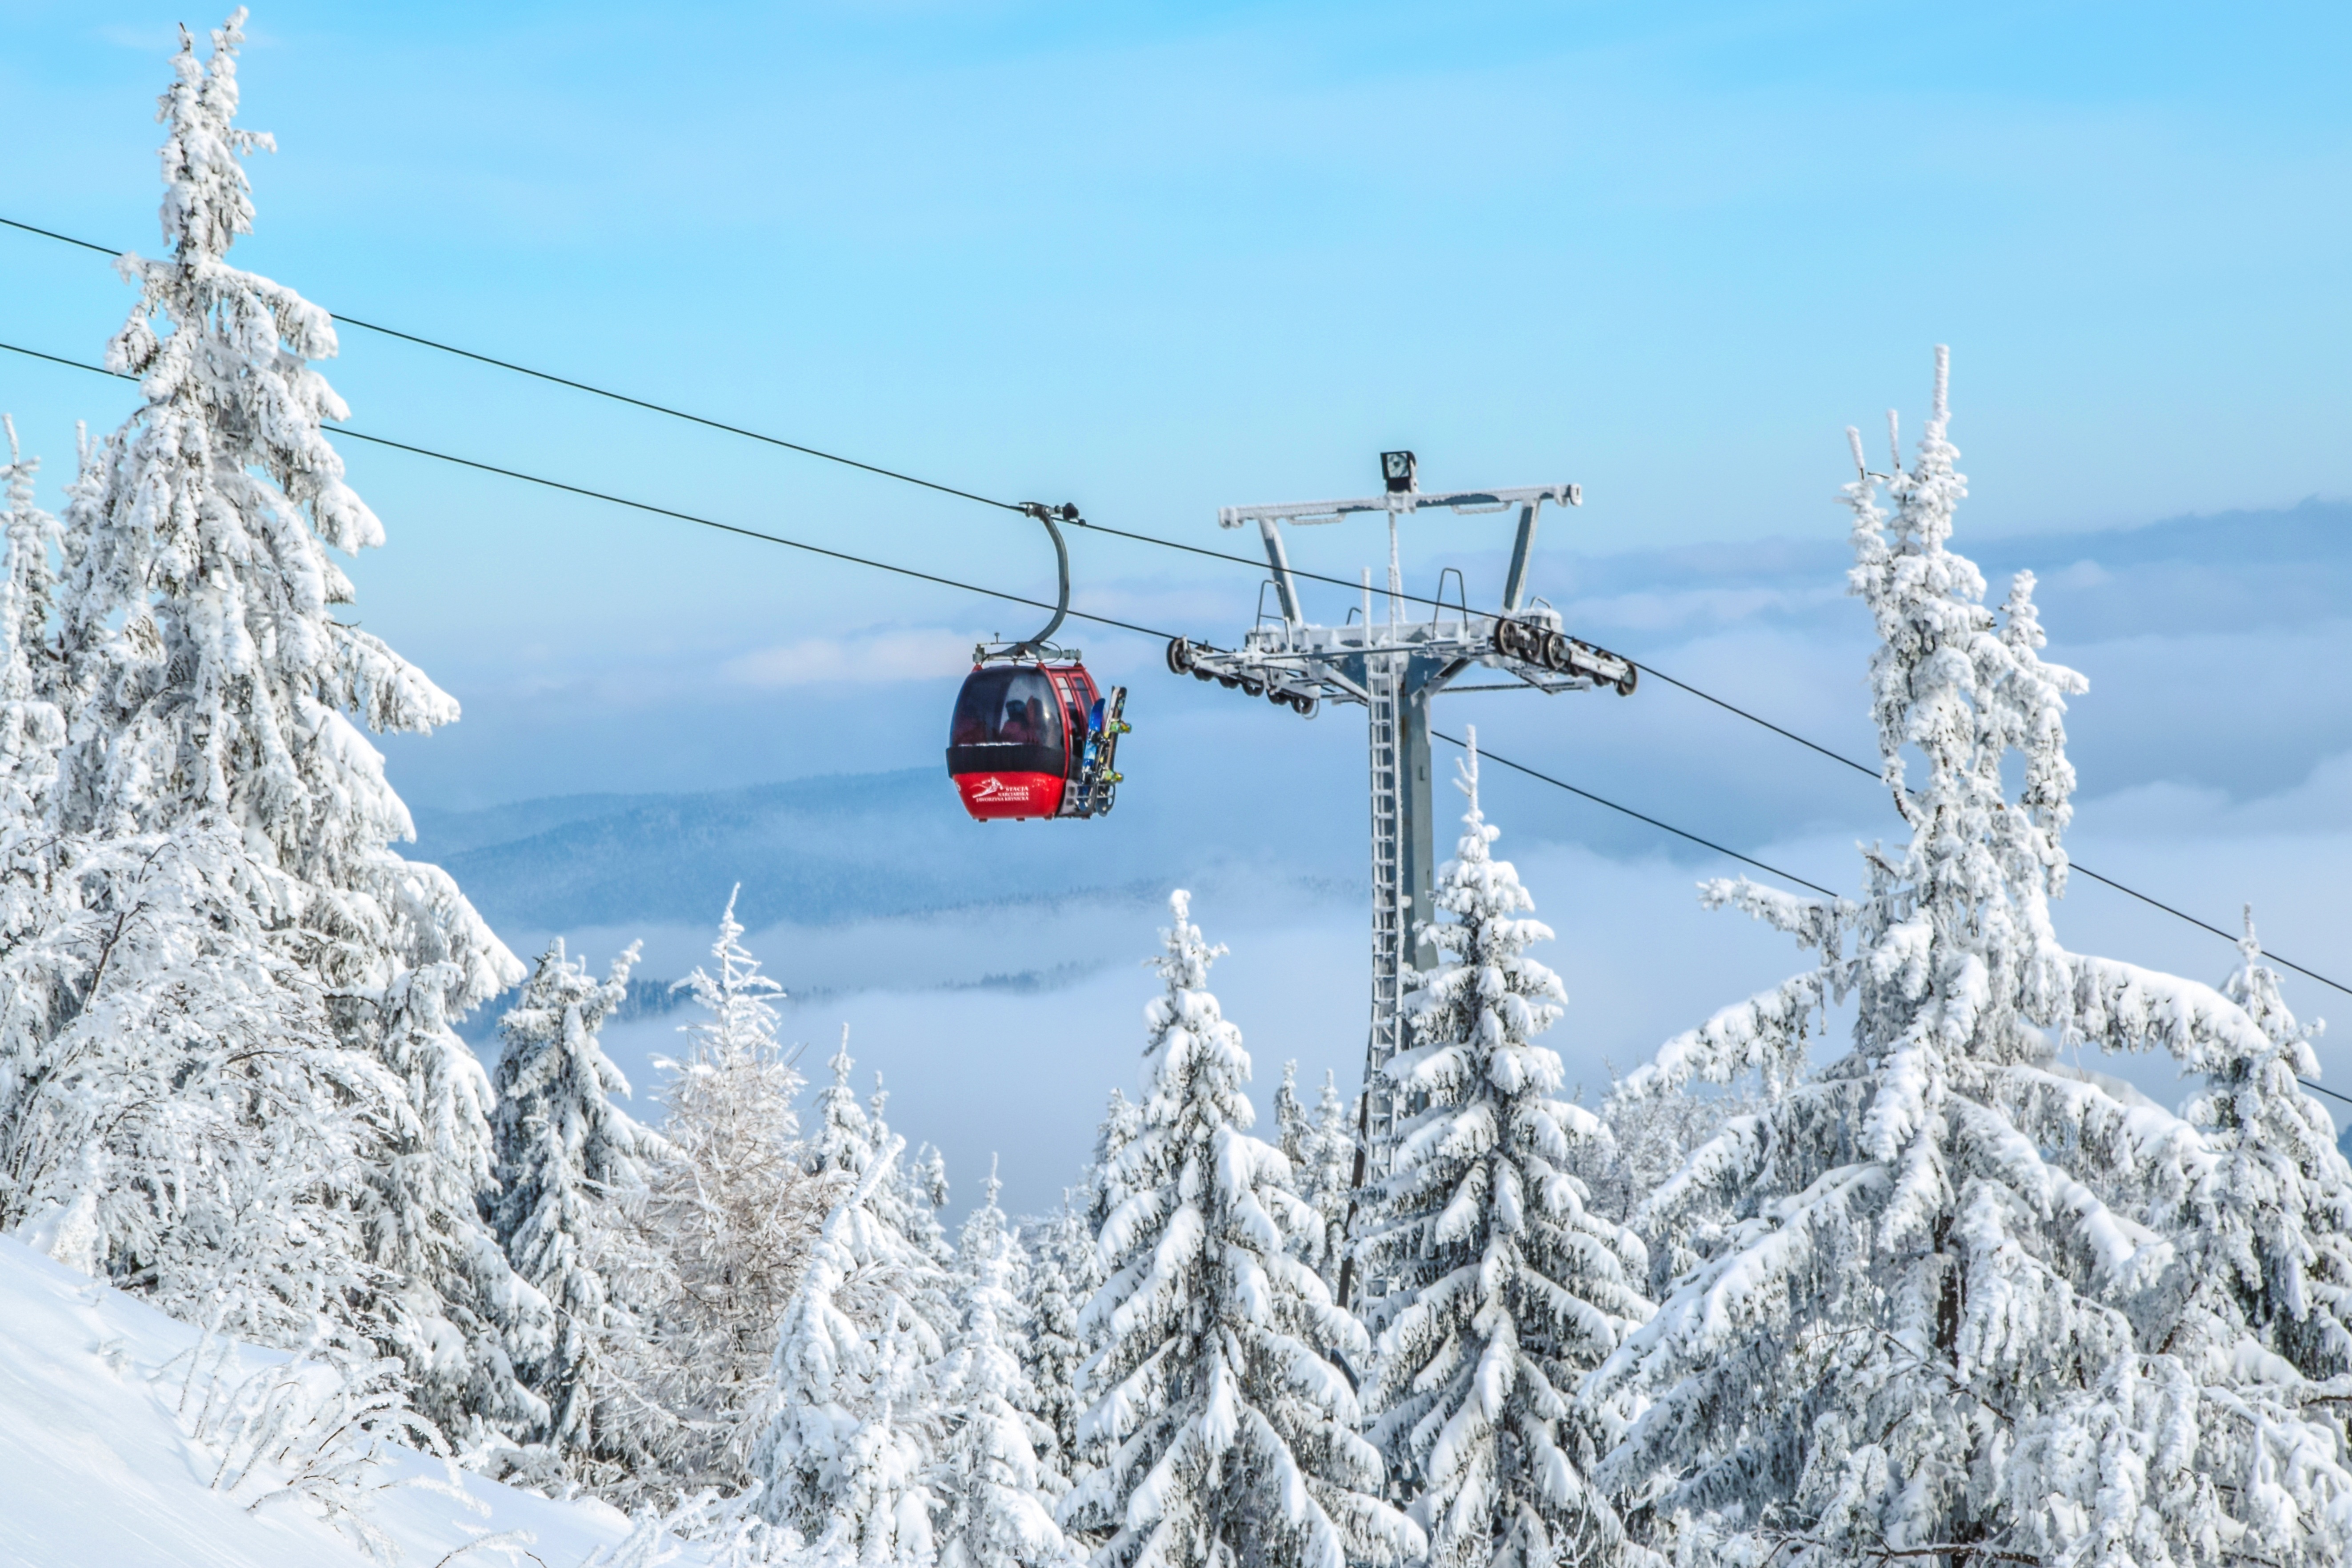
landscape, tree, nature, mountain, snow, winter, adventure, mountain range, trolley, holiday, skiing, tourism, cable car, majestic, cloud cover, winter sport, clouds, resort, alps, ski, picturesque, poland, gondola, ski resort, piste, gorgeous, tatry, winter in the mountains, slovakia, ferie, breathtaking, mountain peaks, beskids, the alps, ski equipment, geological phenomenon, the slopes of the